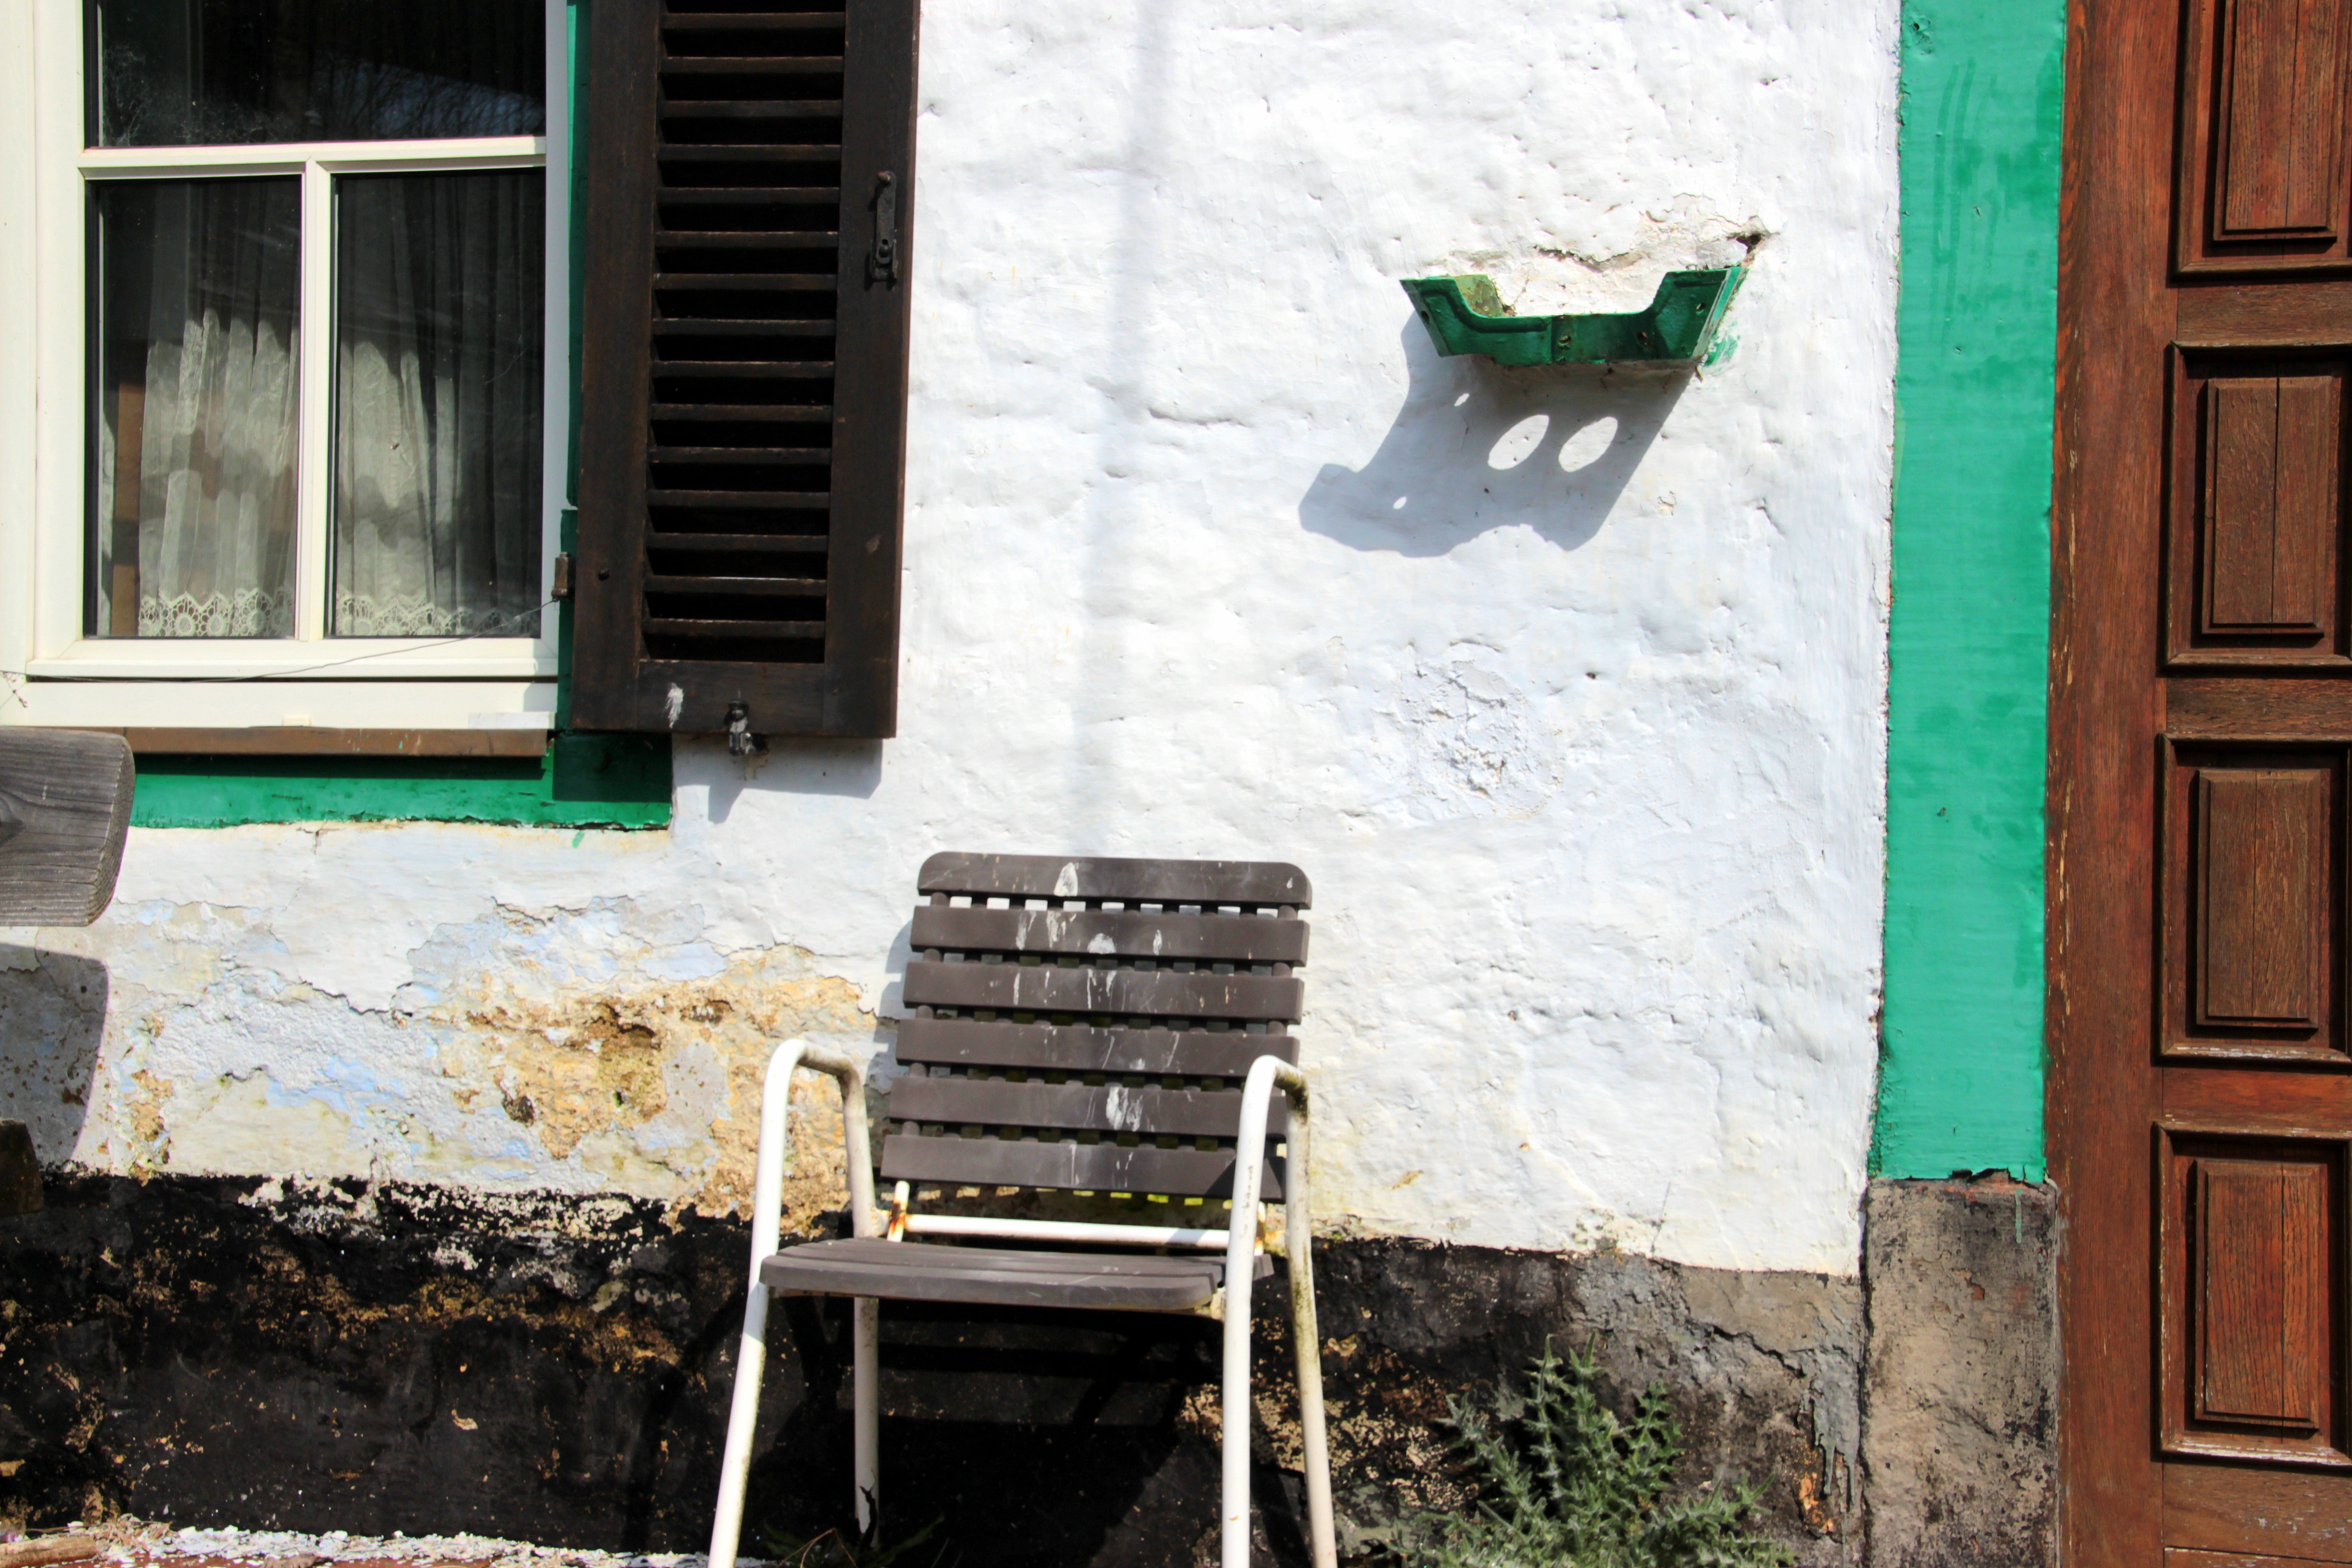
wood, street, house, seat, window, home, wall, color, facade, door, shutter, old house, art, lapsed, old chair, urban area, projectile color, gibel